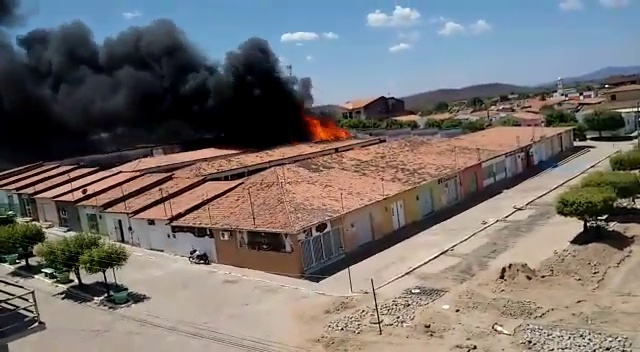
Fire: yes
Smoke: yes